Cyamodus

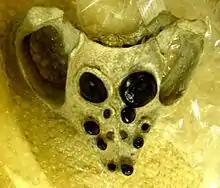
Underside of a "C. kuhnschnyderi" skull

"C. hildegardis" from the Besano Formation (Middle Triassic) of the Alpine area of Switzerland and northern Italy has been reconstructed with a broad, laterally expanded main armor (carapace) and a separate smaller pelvic shield, giving it a sprawling appearance. A reexamination of the postcranial dermal armor and endoskeletal elements of the three best preserved articulated specimens of the species has led to new interpretations of the dermal armor and underlying postcranial bones, as well as a new life reconstruction.